Peter Lely

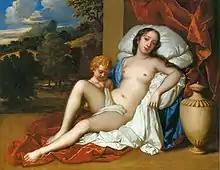
Long-time mistress of Charles II of England, Nell Gwynne as Venus, with her son, Charles Beauclerk, as Cupid.

After the English Restoration in 1660, Lely was appointed as Charles II's Principal Painter in Ordinary in 1661, with a stipend of £200 per year, as van Dyck had enjoyed in the previous Stuart reign.